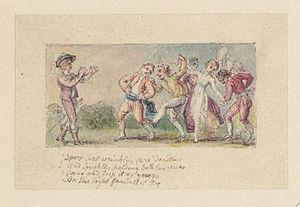
L'Allegro est un poème bucolique de John Milton publié en 1645. L'Allegro est associé au poème Il Penseroso qui décrit également une journée similaire passée en contemplation et en réflexion.